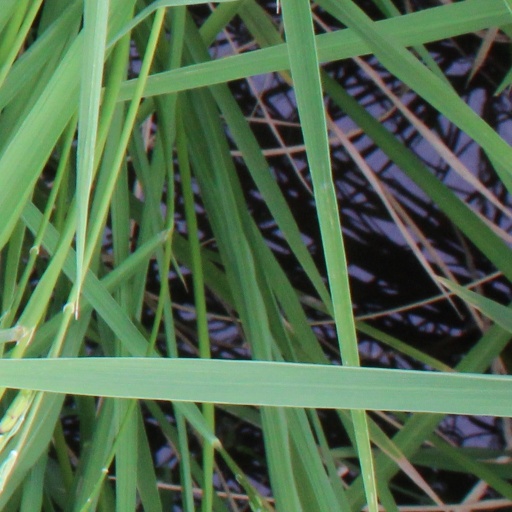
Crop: rice